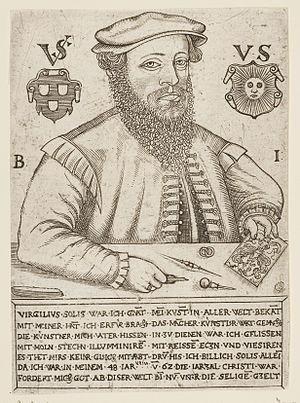
Virgil Solis, né en 1514 et mort le 1ᵉʳ août 1562 à Nuremberg, est un illustrateur et graveur allemand.